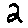
Label: 2